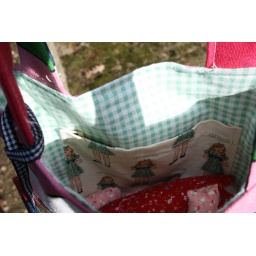
There's just enough room for a red and pink softie in there!